Paul Wesley

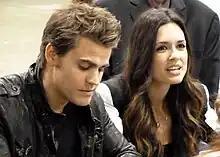
Wesley and Torrey DeVitto at Wizard World Toronto in 2012

Wesley met and began dating Torrey DeVitto in 2007 when they acted together in "Killer Movie". They married in a private ceremony in New York City in April 2011. In July 2013, it was reported that they had filed for divorce. The divorce was finalized in December 2013.